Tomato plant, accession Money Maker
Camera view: horizontal (90 deg, fisheye); turntable rotation: 210 degrees
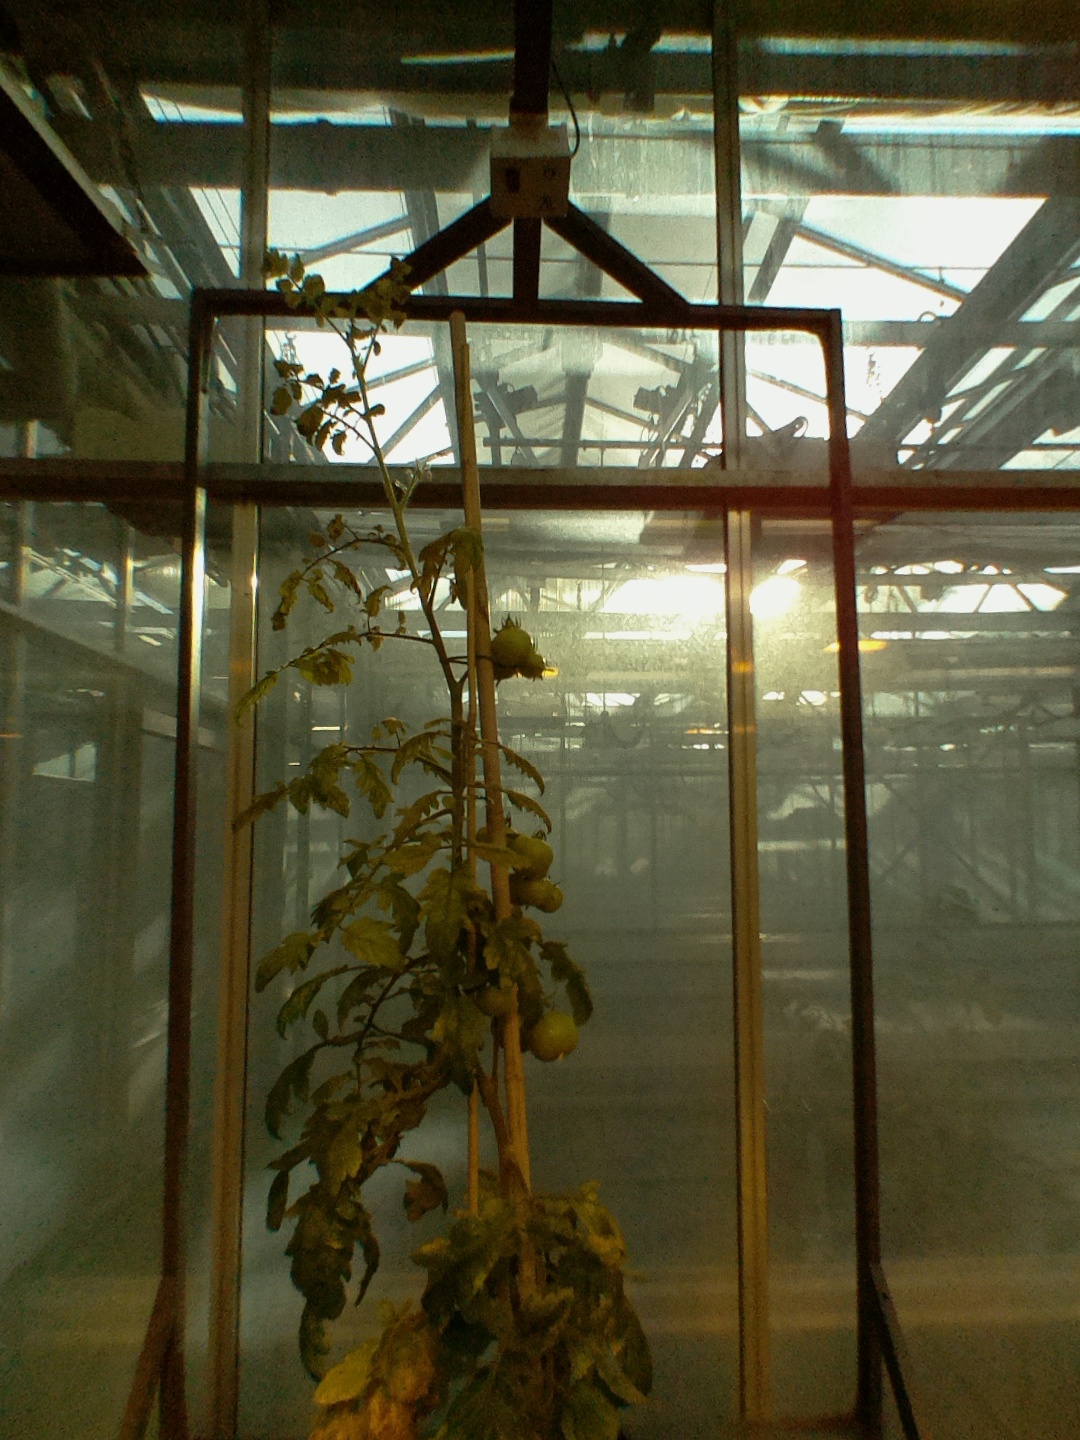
BBCH growth stage 77: 70%-80% of final fruit size